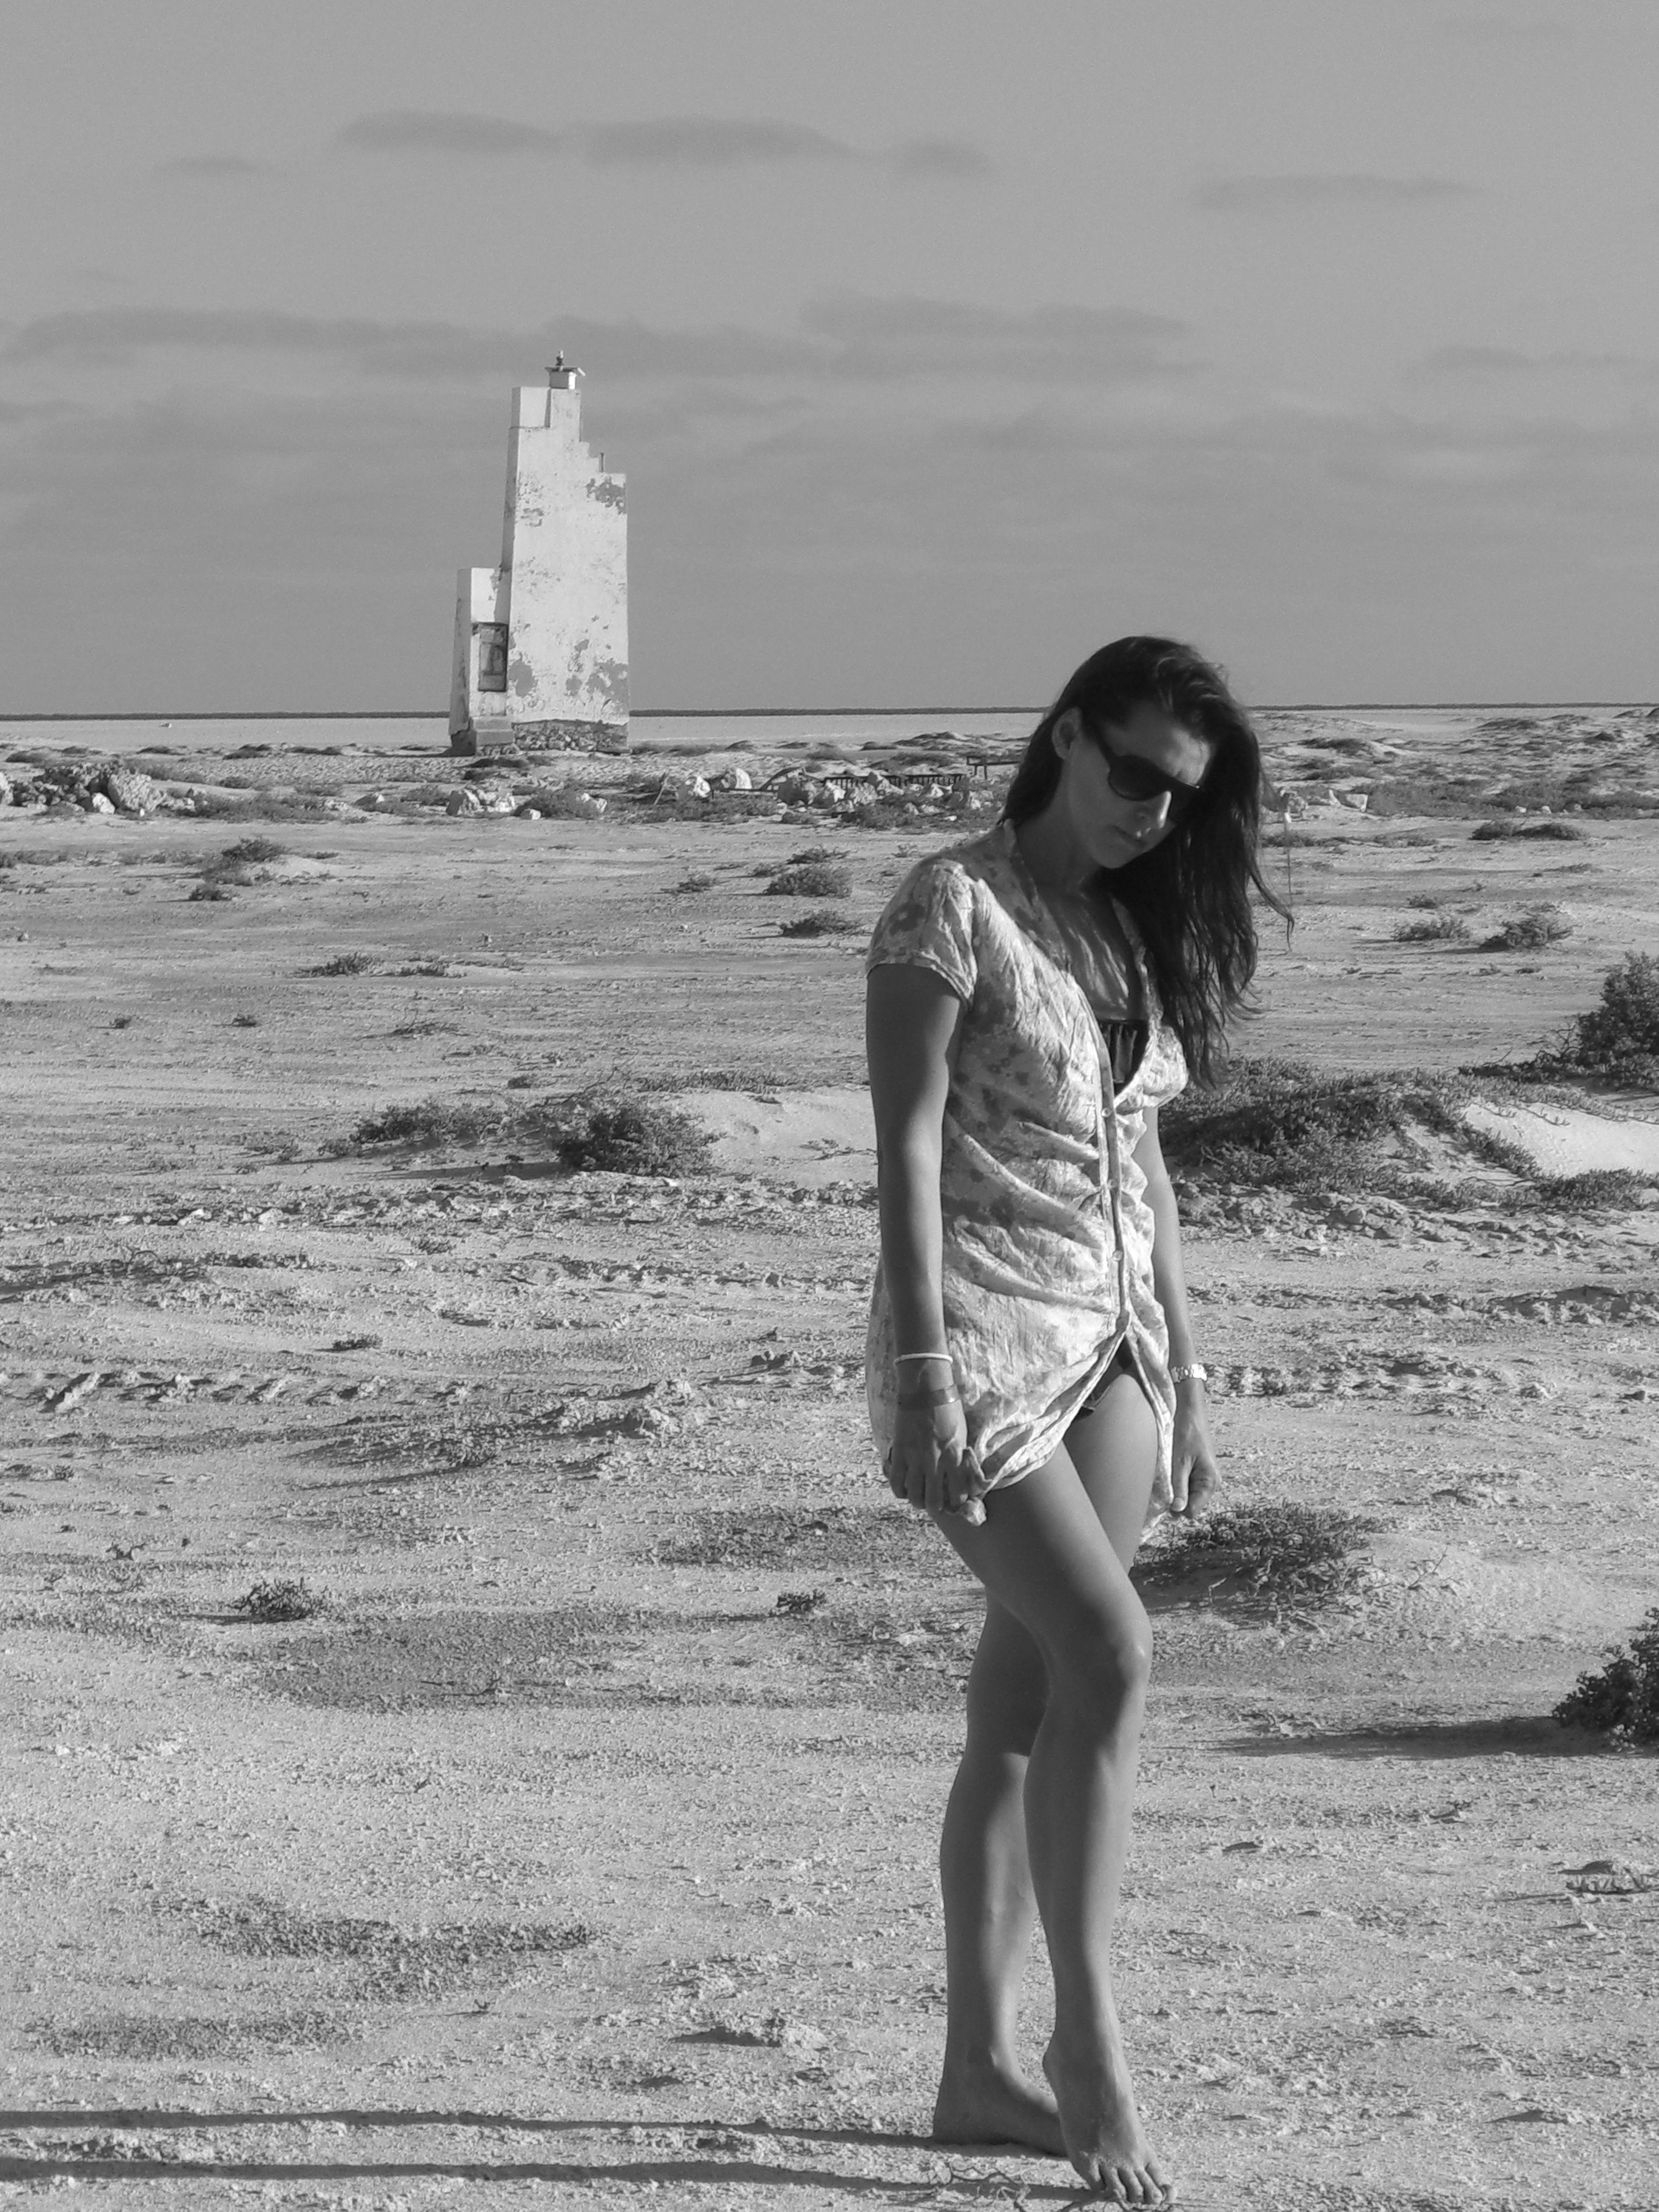
beach, sea, coast, sand, ocean, abstract, black and white, girl, woman, white, photography, shore, wave, model, island, black, monochrome, dress, photograph, beauty, image, modelling, photo shoot, monochrome photography, human positions